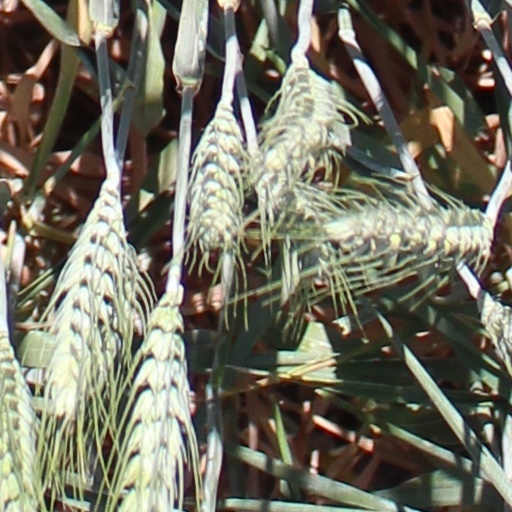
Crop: wheat